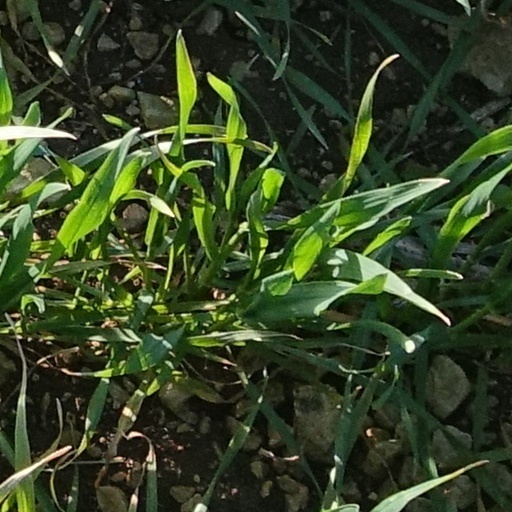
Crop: wheat